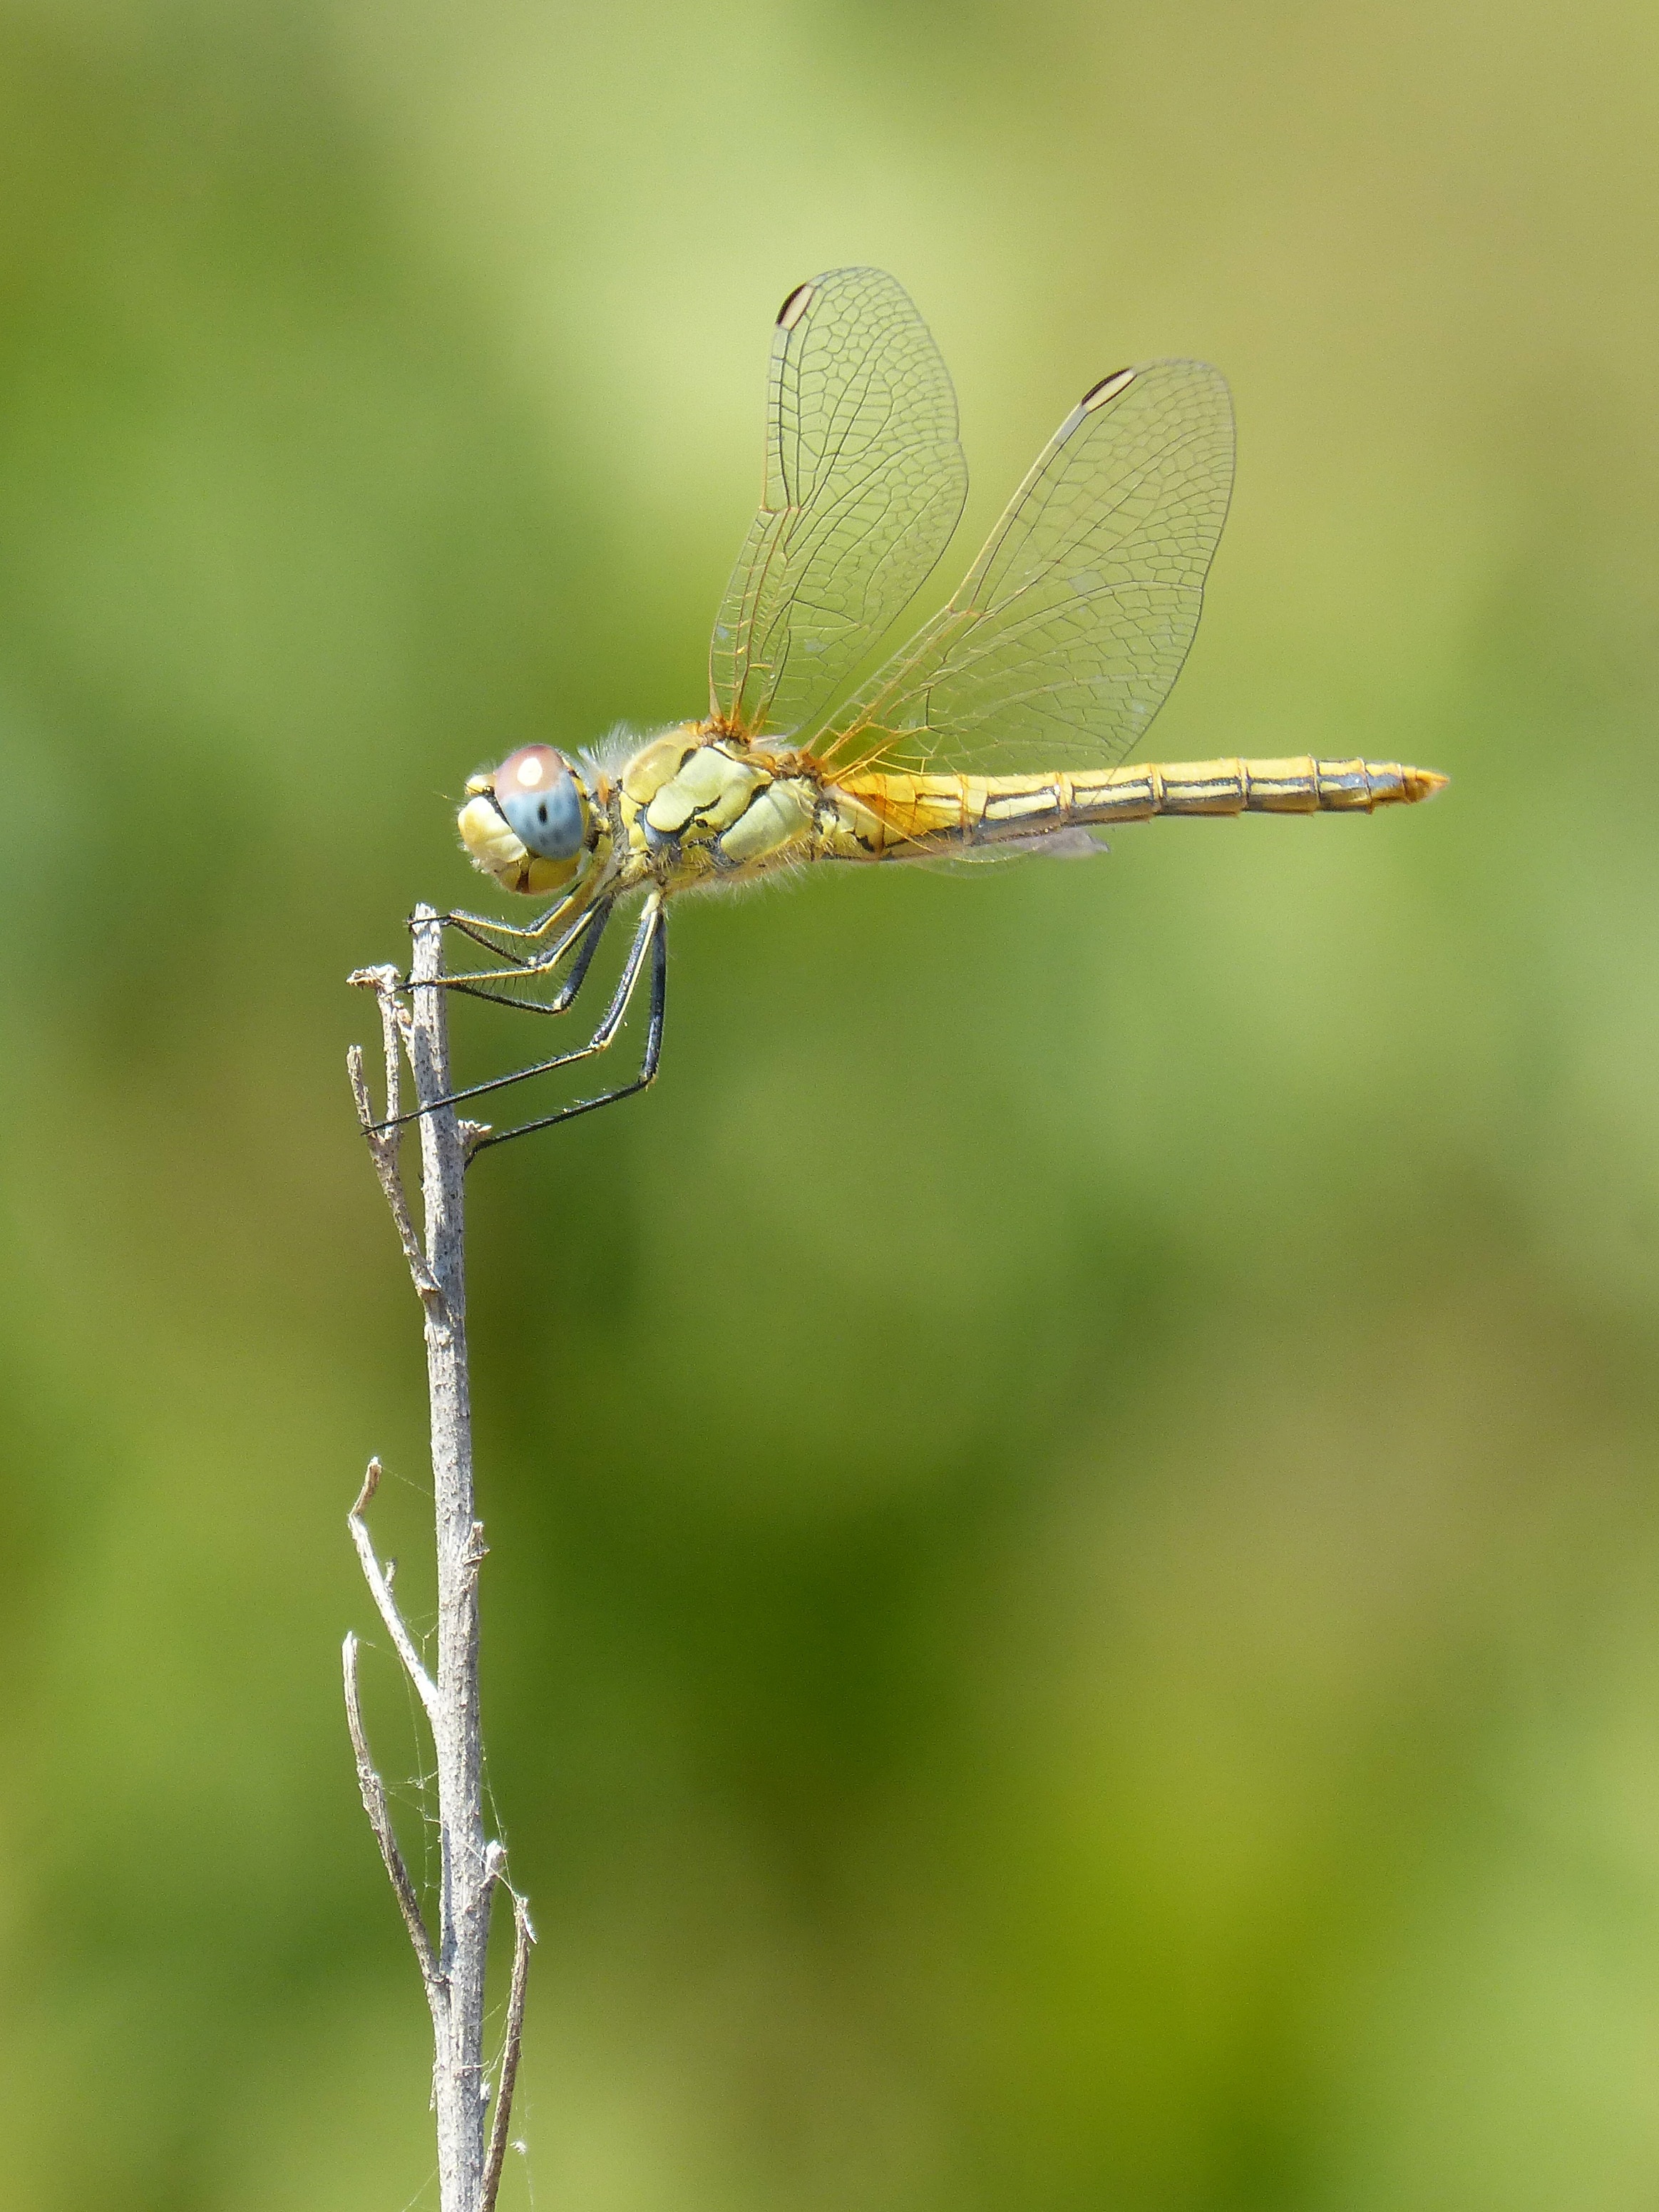
nature, branch, wing, green, insect, fauna, invertebrate, close up, dragonfly, damselfly, macro photography, arthropod, sympetrum striolatum, winged insect, plant stem, dragonflies and damseflies, lycaenid, net winged insects